IOS jailbreaking

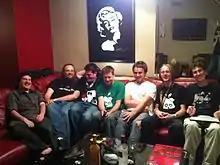
Several people (including saurik, p0sixninja, and geohot) who have contributed to building the early jailbreaking tools such as AppSnapp, greenpois0n, Absinthe, purplera1n, blackra1n, limera1n, and others. August 2011 at DEF CON.

A few days after the original iPhone became available in July 2007, developers released the first jailbreaking tool for it, and soon a jailbreak-only game app became available. In October 2007, JailbreakMe 1.0 (also called "AppSnapp") allowed people to jailbreak iPhone OS 1.1.1 on both the iPhone and iPod Touch, and it included Installer.app as a way to get software for the jailbroken device.